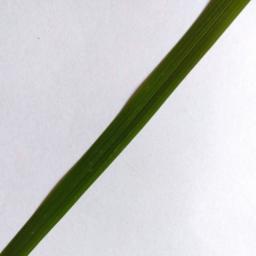
Label: Rice___Healthy